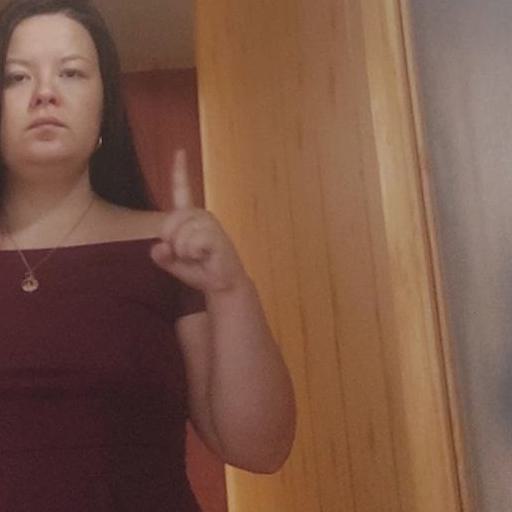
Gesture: one